New Guinea

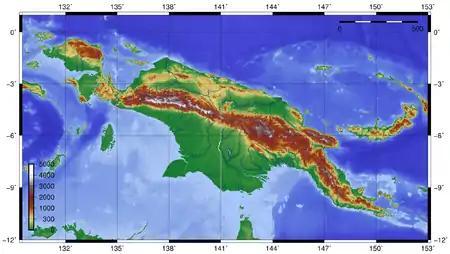
Topographical map of New Guinea

The shape of New Guinea is often compared to that of a bird-of-paradise (indigenous to the island), and this results in the usual names for the two extremes of the island: the Bird's Head Peninsula in the northwest ("Vogelkop" in Dutch, "Kepala Burung" in Indonesian; also known as the Doberai Peninsula), and the Bird's Tail Peninsula in the southeast (also known as the Papuan Peninsula).